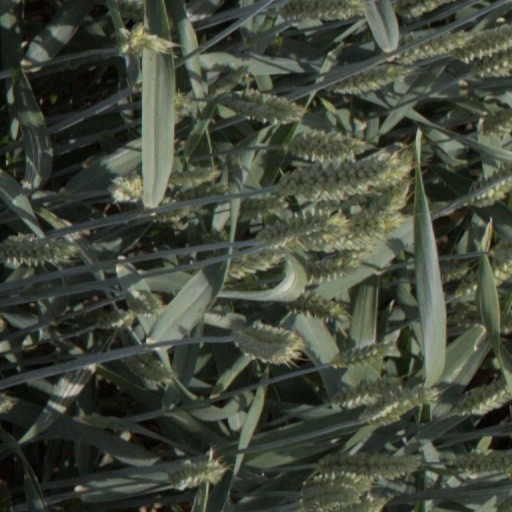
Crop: wheat